Parliament of Singapore

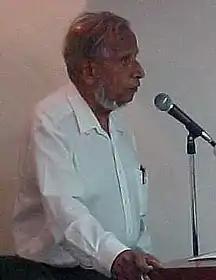
Joshua Benjamin Jeyaretnam (1926–2008), pictured here in November 2005, was the first Opposition MP to be elected to Parliament since Singapore's independence in 1965.

Any question whether any MP has vacated a seat, or, in the case of a person elected as Speaker or Deputy Speaker from among non-MPs, ceases to be a citizen of Singapore or becomes subject to any of the disqualifications specified in Article 45, is to be determined by Parliament, the decision of which on the matter is final.